Neville Cardus

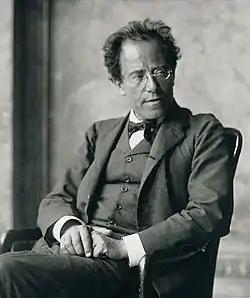
Cardus vigorously promoted the music of Gustav Mahler (pictured) through the 1950s and 1960s

The new sense of financial and professional security was probably instrumental in the decision of Cardus and Edith King to marry, on 17 June 1921. The marriage, which lasted until Edith's death 47 years later, was unconventional; the couple led individual lives and rarely lived together, while remaining devoted friends. Cardus described his wife as "a great spirit and character, born for sisterhood not marriage."